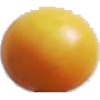
Label: cherry_wax_yellow